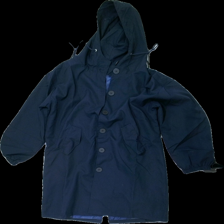
View: front
Type: Jacket
Category: Ladies
Brand: Missing
Colors: Blue
Material: 100% Polyester
Cut: Regular
Season: All
Price range: 50-100
Recommended usage: Reuse
Description: blue jacket with hood